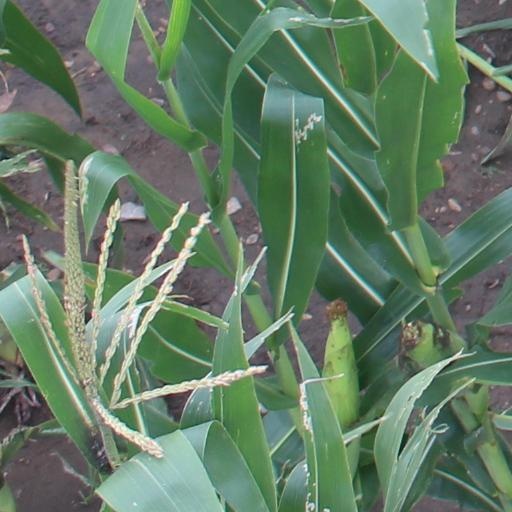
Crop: maize; corn